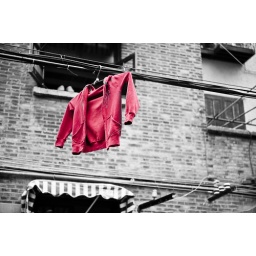
red shirt in old town